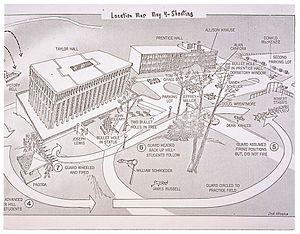
La fusillade de l'université d'État de Kent a eu lieu le 4 mai 1970, sur le campus de l'université d'État de Kent, dans l'Ohio. La Garde nationale de l'Ohio a tiré à 67 reprises en 13 secondes sur des étudiants qui manifestaient de manière pacifique ; quatre d'entre eux furent tués, et neuf blessés. La plupart de ces étudiants manifestaient contre l'intervention américaine au Cambodge, annoncée par le président Richard Nixon le 30 avril, mais certains ne faisaient que passer. En réponse à cette fusillade, une grève et des manifestations impliquant quatre millions d'étudiants entraînèrent des centaines d'universités et d'établissements scolaires à fermer à travers tous les États-Unis. Ceci retourna en partie l'opinion publique déjà sensible à la présence militaire des États-Unis au Viêt Nam.